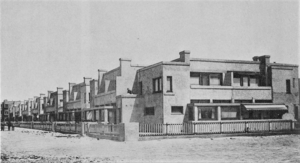
Jan Wils, habitation, La Haye, 1919-1921 (image du domaine public modifiée)
De Stijl est un mouvement artistique des Pays-Bas, fondé en 1917 par Theo van Doesburg, qui publie d'octobre 1917 à janvier 1932 une revue d'art, De Stijl, organe de diffusion des idées néoplasticiennes de Piet Mondrian et des membres du groupe de Stijl. Ces peintres, architectes, sculpteurs et poètes ont profondément influencé l'architecture du XXᵉ siècle, en particulier le Bauhaus et ensuite le style international.